Jan Löhmannsröben

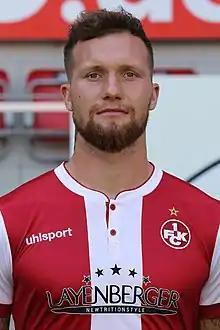
Löhmannsröben with 1. FC Kaiserslautern in 2018

Jan Dominico Löhmannsröben (born 21 April 1991) is a German professional footballer who plays as a midfielder for Regionalliga Nordost club Hallescher FC.